Murders of Andrew Bagby and Zachary Turner

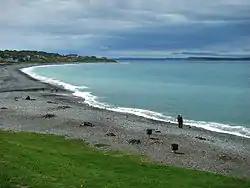
Conception Bay South, where Shirley Turner drowned herself and her son Zachary

On 18 August 2003, Zachary was scheduled to be in his mother's custody. Turner first purchased her prescription of lorazepam from a St. John's pharmacy. After mixing her lorazepam into Zachary's baby formula and ingesting a toxic dosage herself, Turner strapped the infant to her chest with her sweater and jumped off a fishing wharf at Foxtrap Marina into the Atlantic Ocean. Turner drowned. It was determined that Zachary Turner was rendered unconscious by the lorazepam and did not suffer.